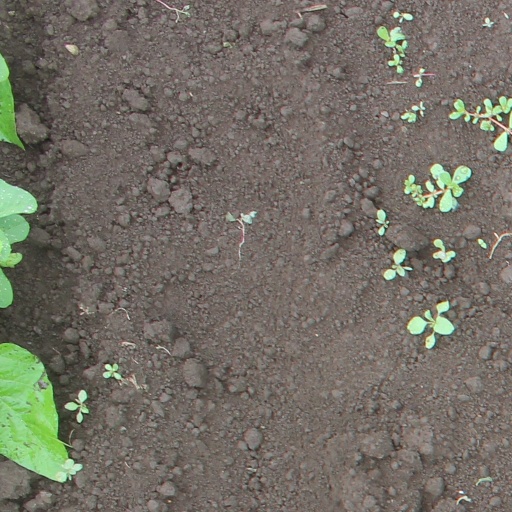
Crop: soybean